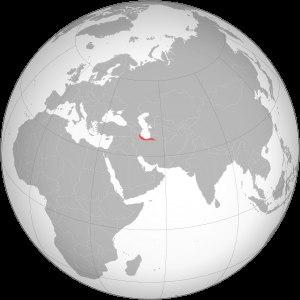
Cette liste présente les dirigeants de la Perse et de l'Iran.